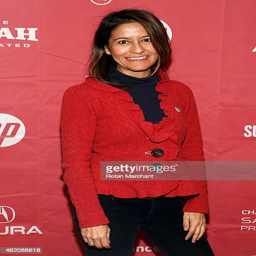
actor attends the premiere during festival